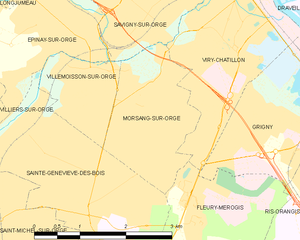
Carte des communes françaises Morsang-sur-Orge